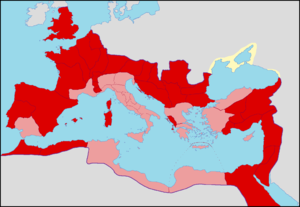
Carte de l'Empire romain en 120 avec les provinces sénatoriales et impériales de différentes couleurs. Italiano: Carta dell'Impero Romano con colori differenti per le province senatorie (rosa) e imperiali (rosso) nel 120 d.C.